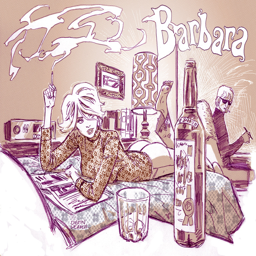
i want to do more art just for fun and to pay tribute .